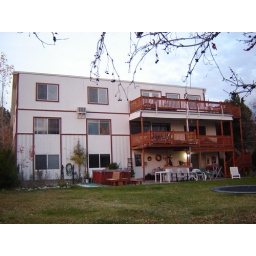
my room is 2nd floor above the hot tub